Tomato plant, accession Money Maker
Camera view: vertical (180 deg); turntable rotation: 180 degrees
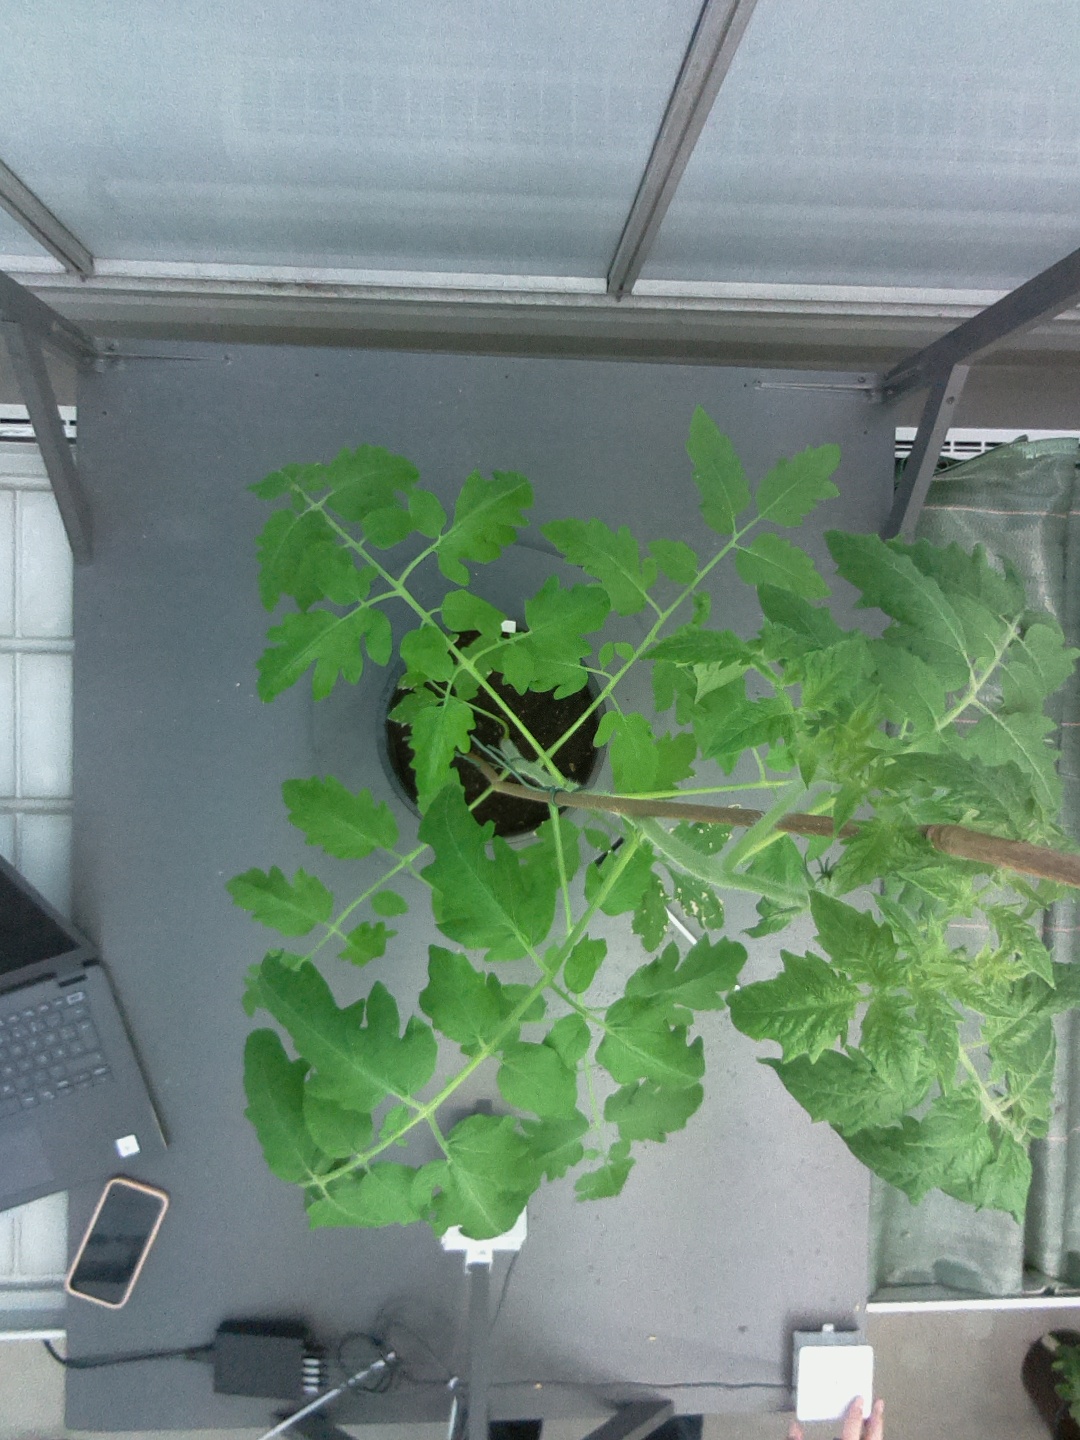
BBCH growth stage 17: 14 of true leaves visible